Arantxa Sánchez Vicario

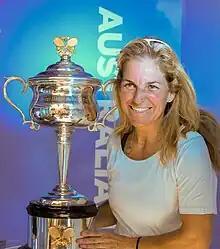
Arantxa Sánchez Vicario holding the Australian Open trophy

Aránzazu Isabel María "Arantxa" Sánchez Vicario (born 18 December 1971) is a Spanish former professional tennis player. She was ranked as the world No. 1 in women's singles by the Women's Tennis Association (WTA) for 12 weeks, as well as the world No. 1 in women's doubles for 111 weeks. A defensive baseliner, Sánchez Vicario won 29 WTA Tour-level singles titles and 69 doubles titles, including 14 major titles: four in singles, six in women's doubles, and four in mixed doubles. She also won four Olympic medals and five Fed Cup titles representing Spain. In 1994, Sánchez Vicario was crowned the ITF World Champion of the year.